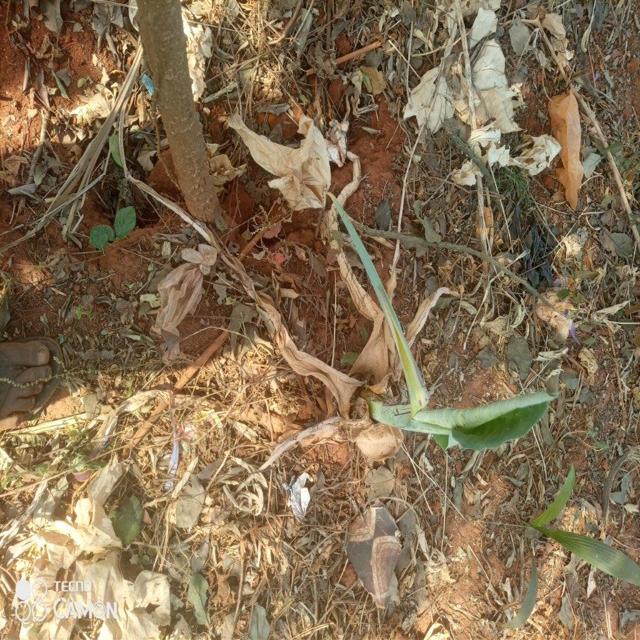
Label: Mid_Blight